Bismarckia

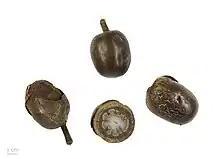
"Bismarckia nobilis" – MHNT

Bismarckia is a monotypic genus of flowering plant in the palm family with Bismarckia nobilis being the only species in the genus and is endemic to western and northern Madagascar, where it grows in open grassland.